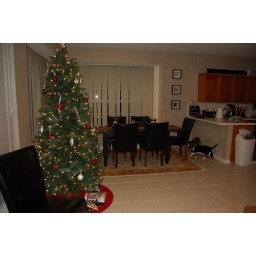
one of the new chairs in front of the Christmas tree and dining room